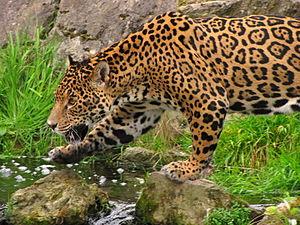
Un Jaguar au zoo de Chester en Angleterre.